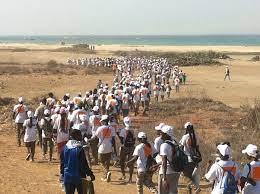
Nataal bi nga ma yónnee gis naa ni ay jigéen la, jigéen yu baree baree bari yoo xamante ne bii ñoo ngi def li nga xamante ne bii mooy di dox.